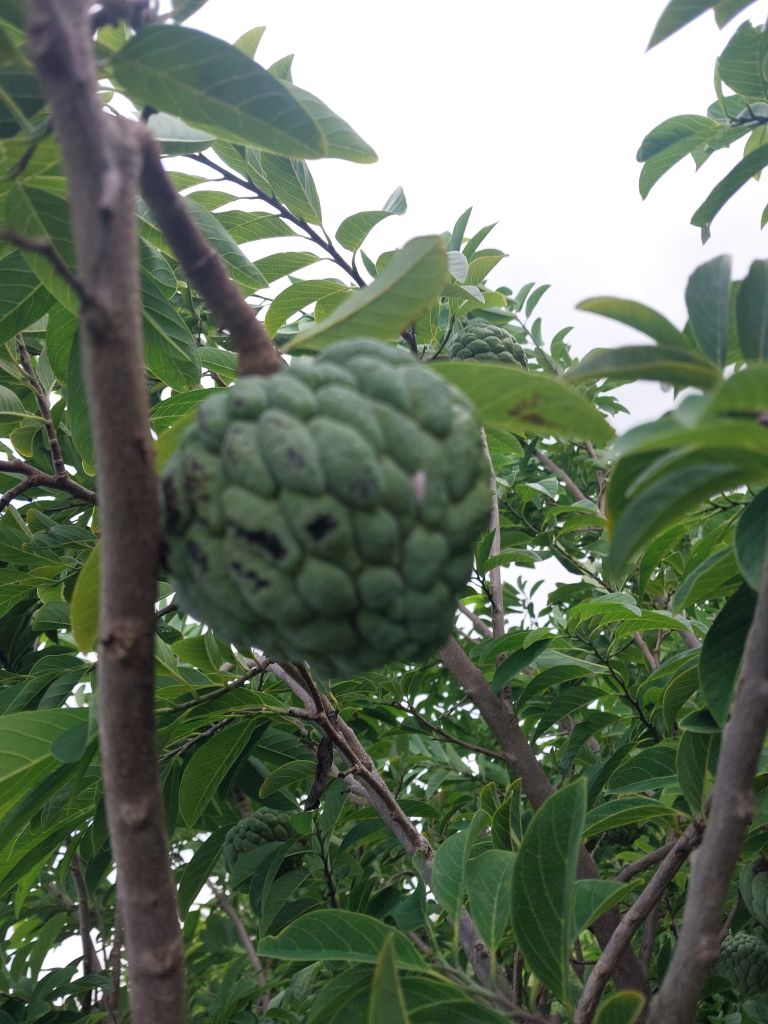
Disease label: Blank Canker